Planet Nine

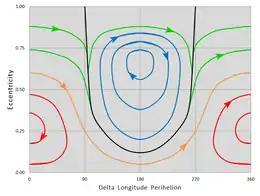
the aligned orbits appear as red contour lines on either side of a parabolic black line, while the anti-aligned orbits appear as blue contour lines within the parabola.

Planet Nine modifies the orbits of ETNOs via a combination of effects. On very long timescales Planet Nine exerts a torque on the orbits of the ETNOs that varies with the alignment of their orbits with Planet Nine's. The resulting exchanges of angular momentum cause the perihelia to rise, placing them in Sedna-like orbits, and later fall, returning them to their original orbits after several hundred million years. The motion of their directions of perihelion also reverses when their eccentricities are small, keeping the objects anti-aligned, see blue curves on diagram, or aligned, red curves. On shorter timescales mean-motion resonances with Planet Nine provides phase protection, which stabilizes their orbits by slightly altering the objects' semi-major axes, keeping their orbits synchronized with Planet Nine's and preventing close approaches. The gravity of Neptune and the other giant planets, and the inclination of Planet Nine's orbit, weaken this protection. This results in a chaotic variation of semi-major axes as objects hop between resonances, including high-order resonances such as 27:17, on million-year timescales. The mean-motion resonances may not be necessary for the survival of ETNOs if they and Planet Nine are both on inclined orbits. The orbital poles of the objects precess around, or circle, the pole of the Solar System's Laplace plane. At large semi-major axes the Laplace plane is warped toward the plane of Planet Nine's orbit. This causes orbital poles of the ETNOs on average to be tilted toward one side and their longitudes of ascending nodes to be clustered.